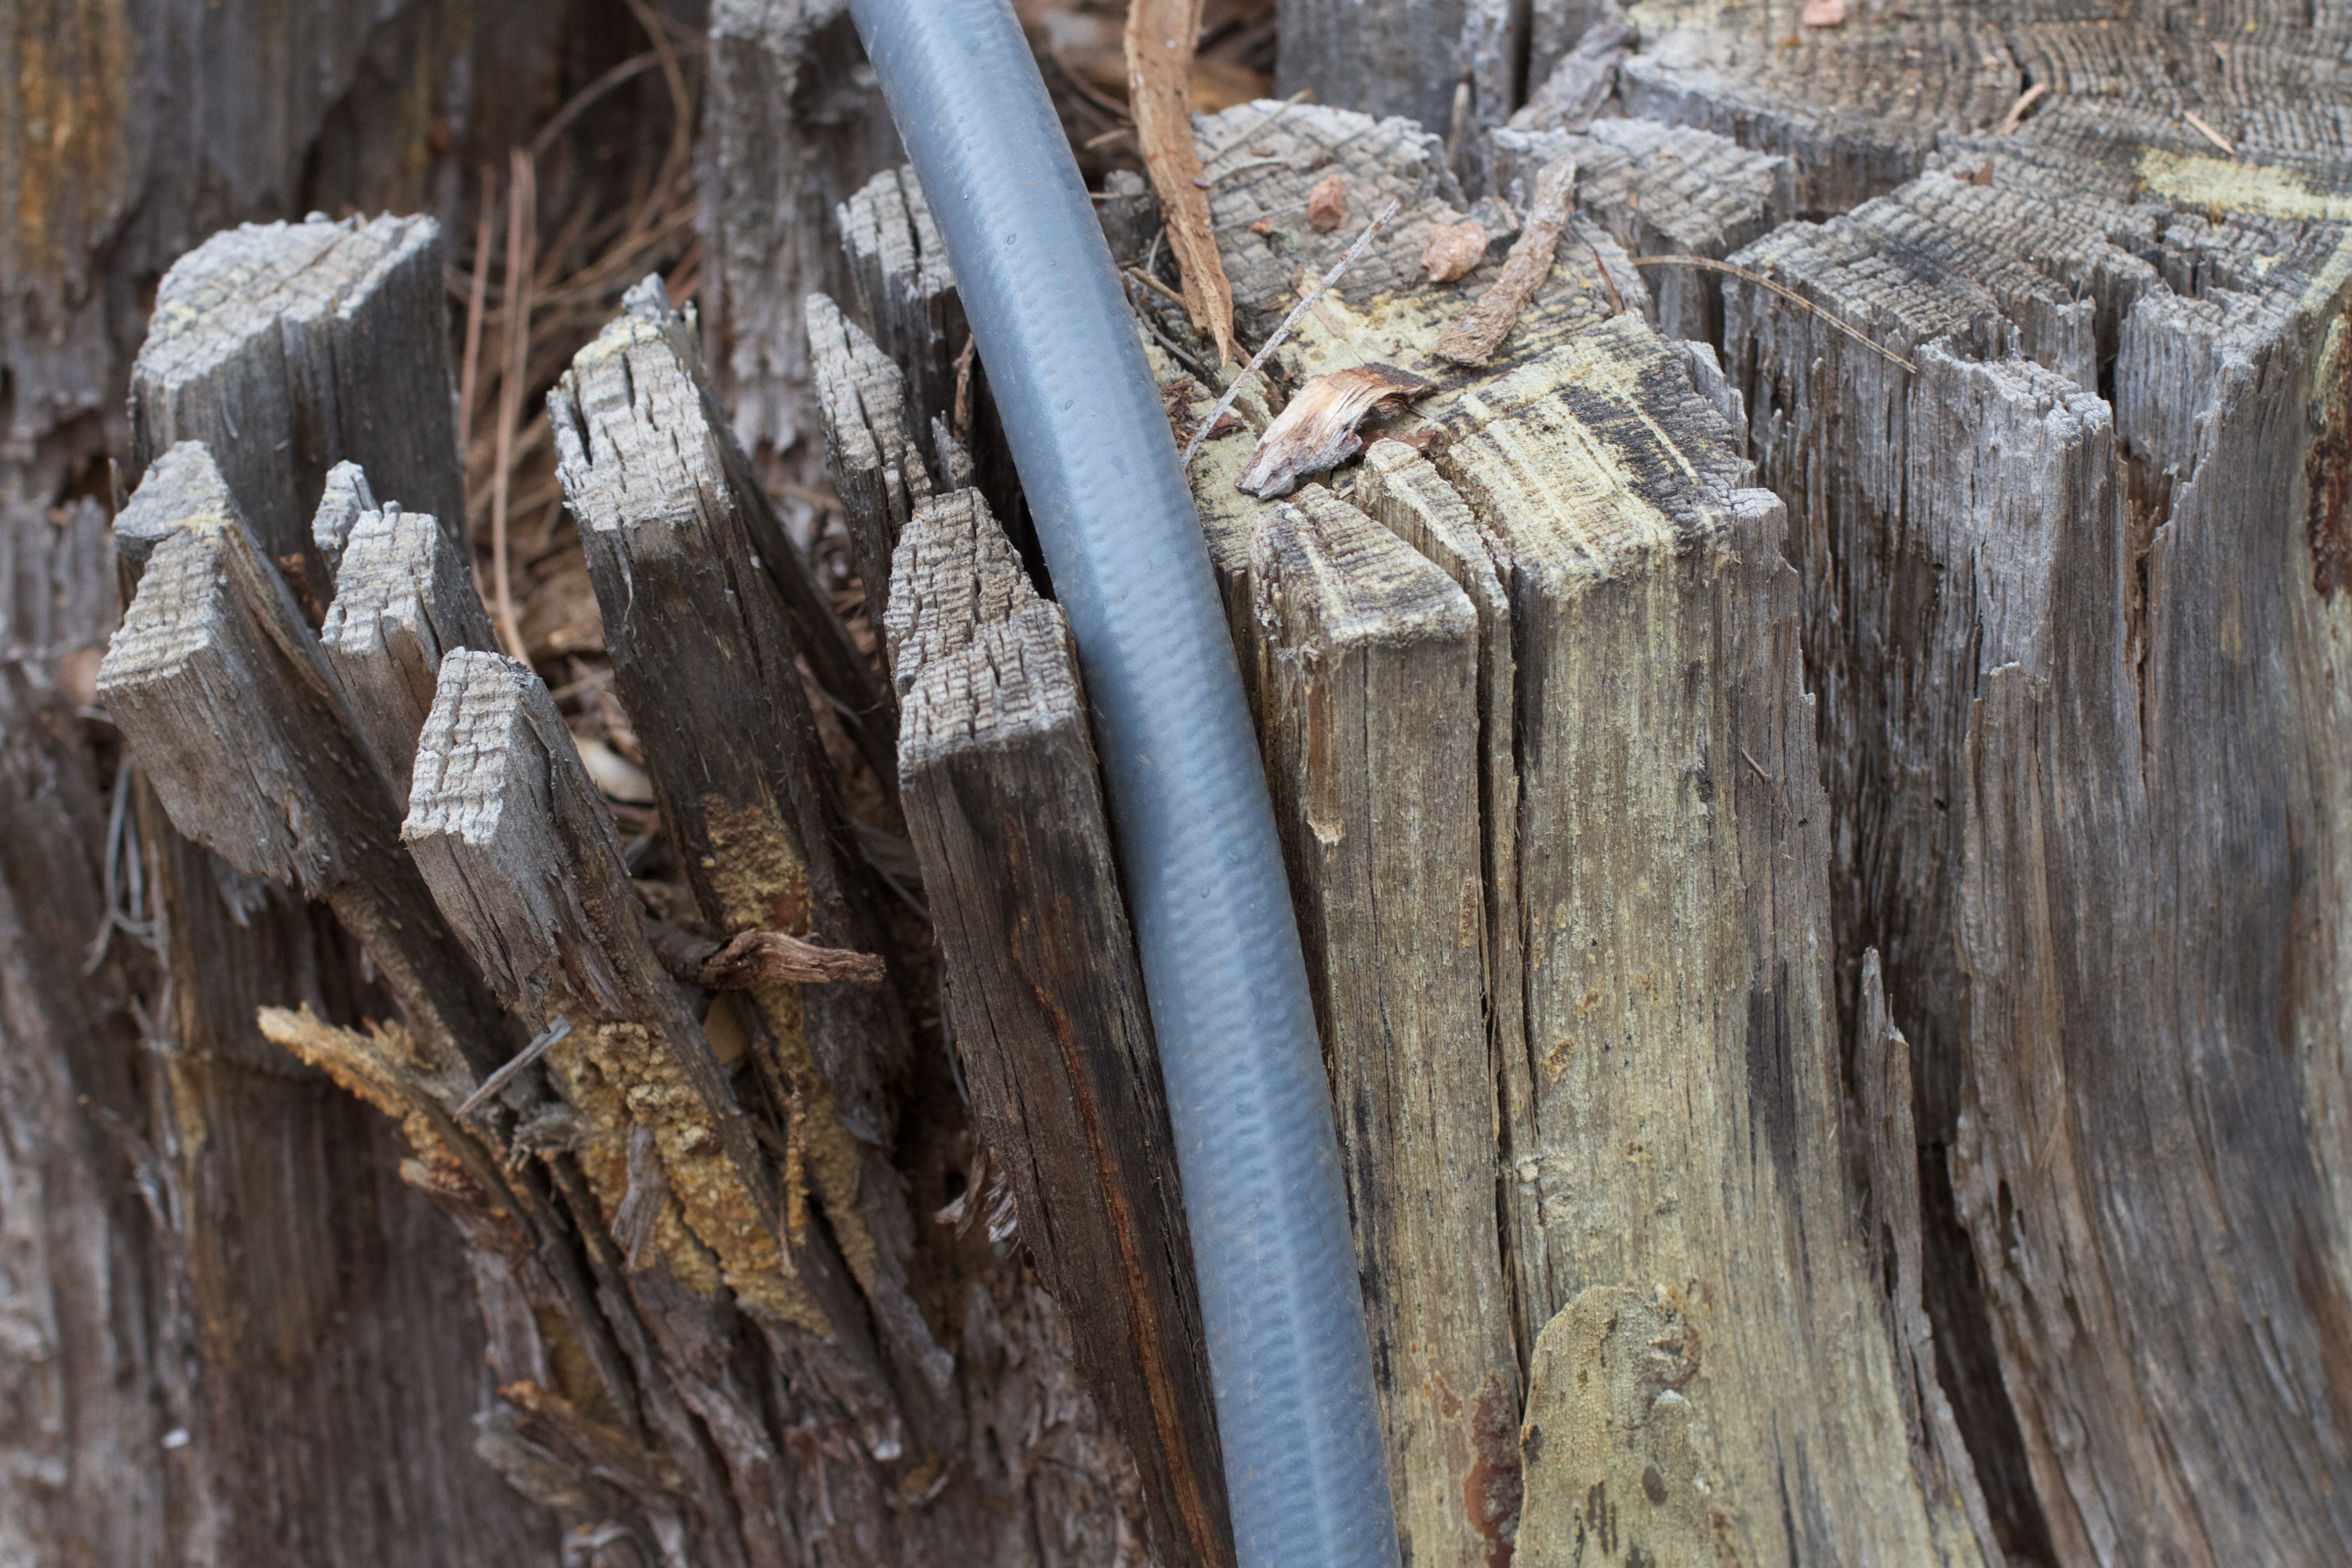
driftwood, tree, branch, wood, leaf, trunk, wildlife, fauna, cool image, carving